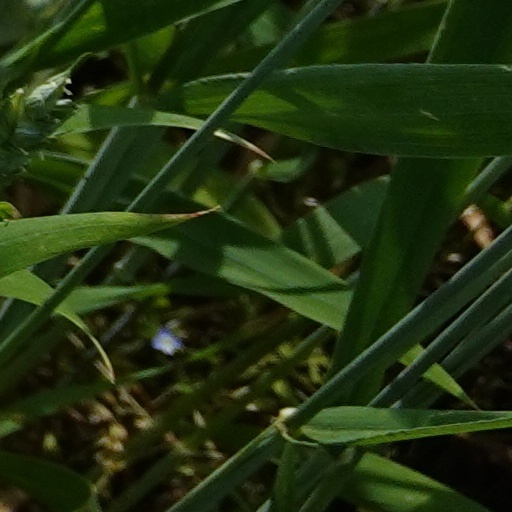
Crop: wheat